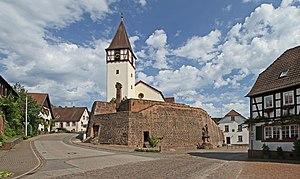
Église Saint-Pierre et Paul de Bundenthal‎.